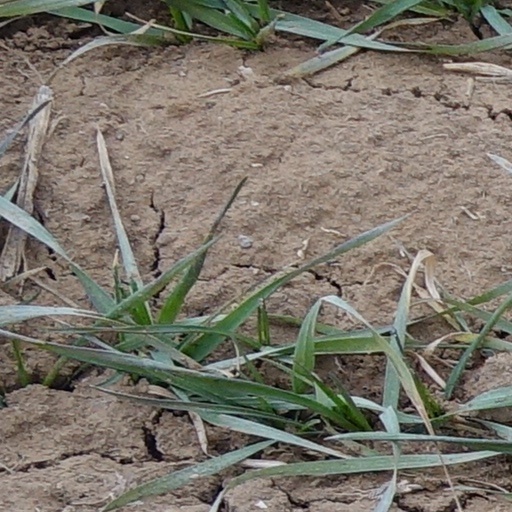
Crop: wheat